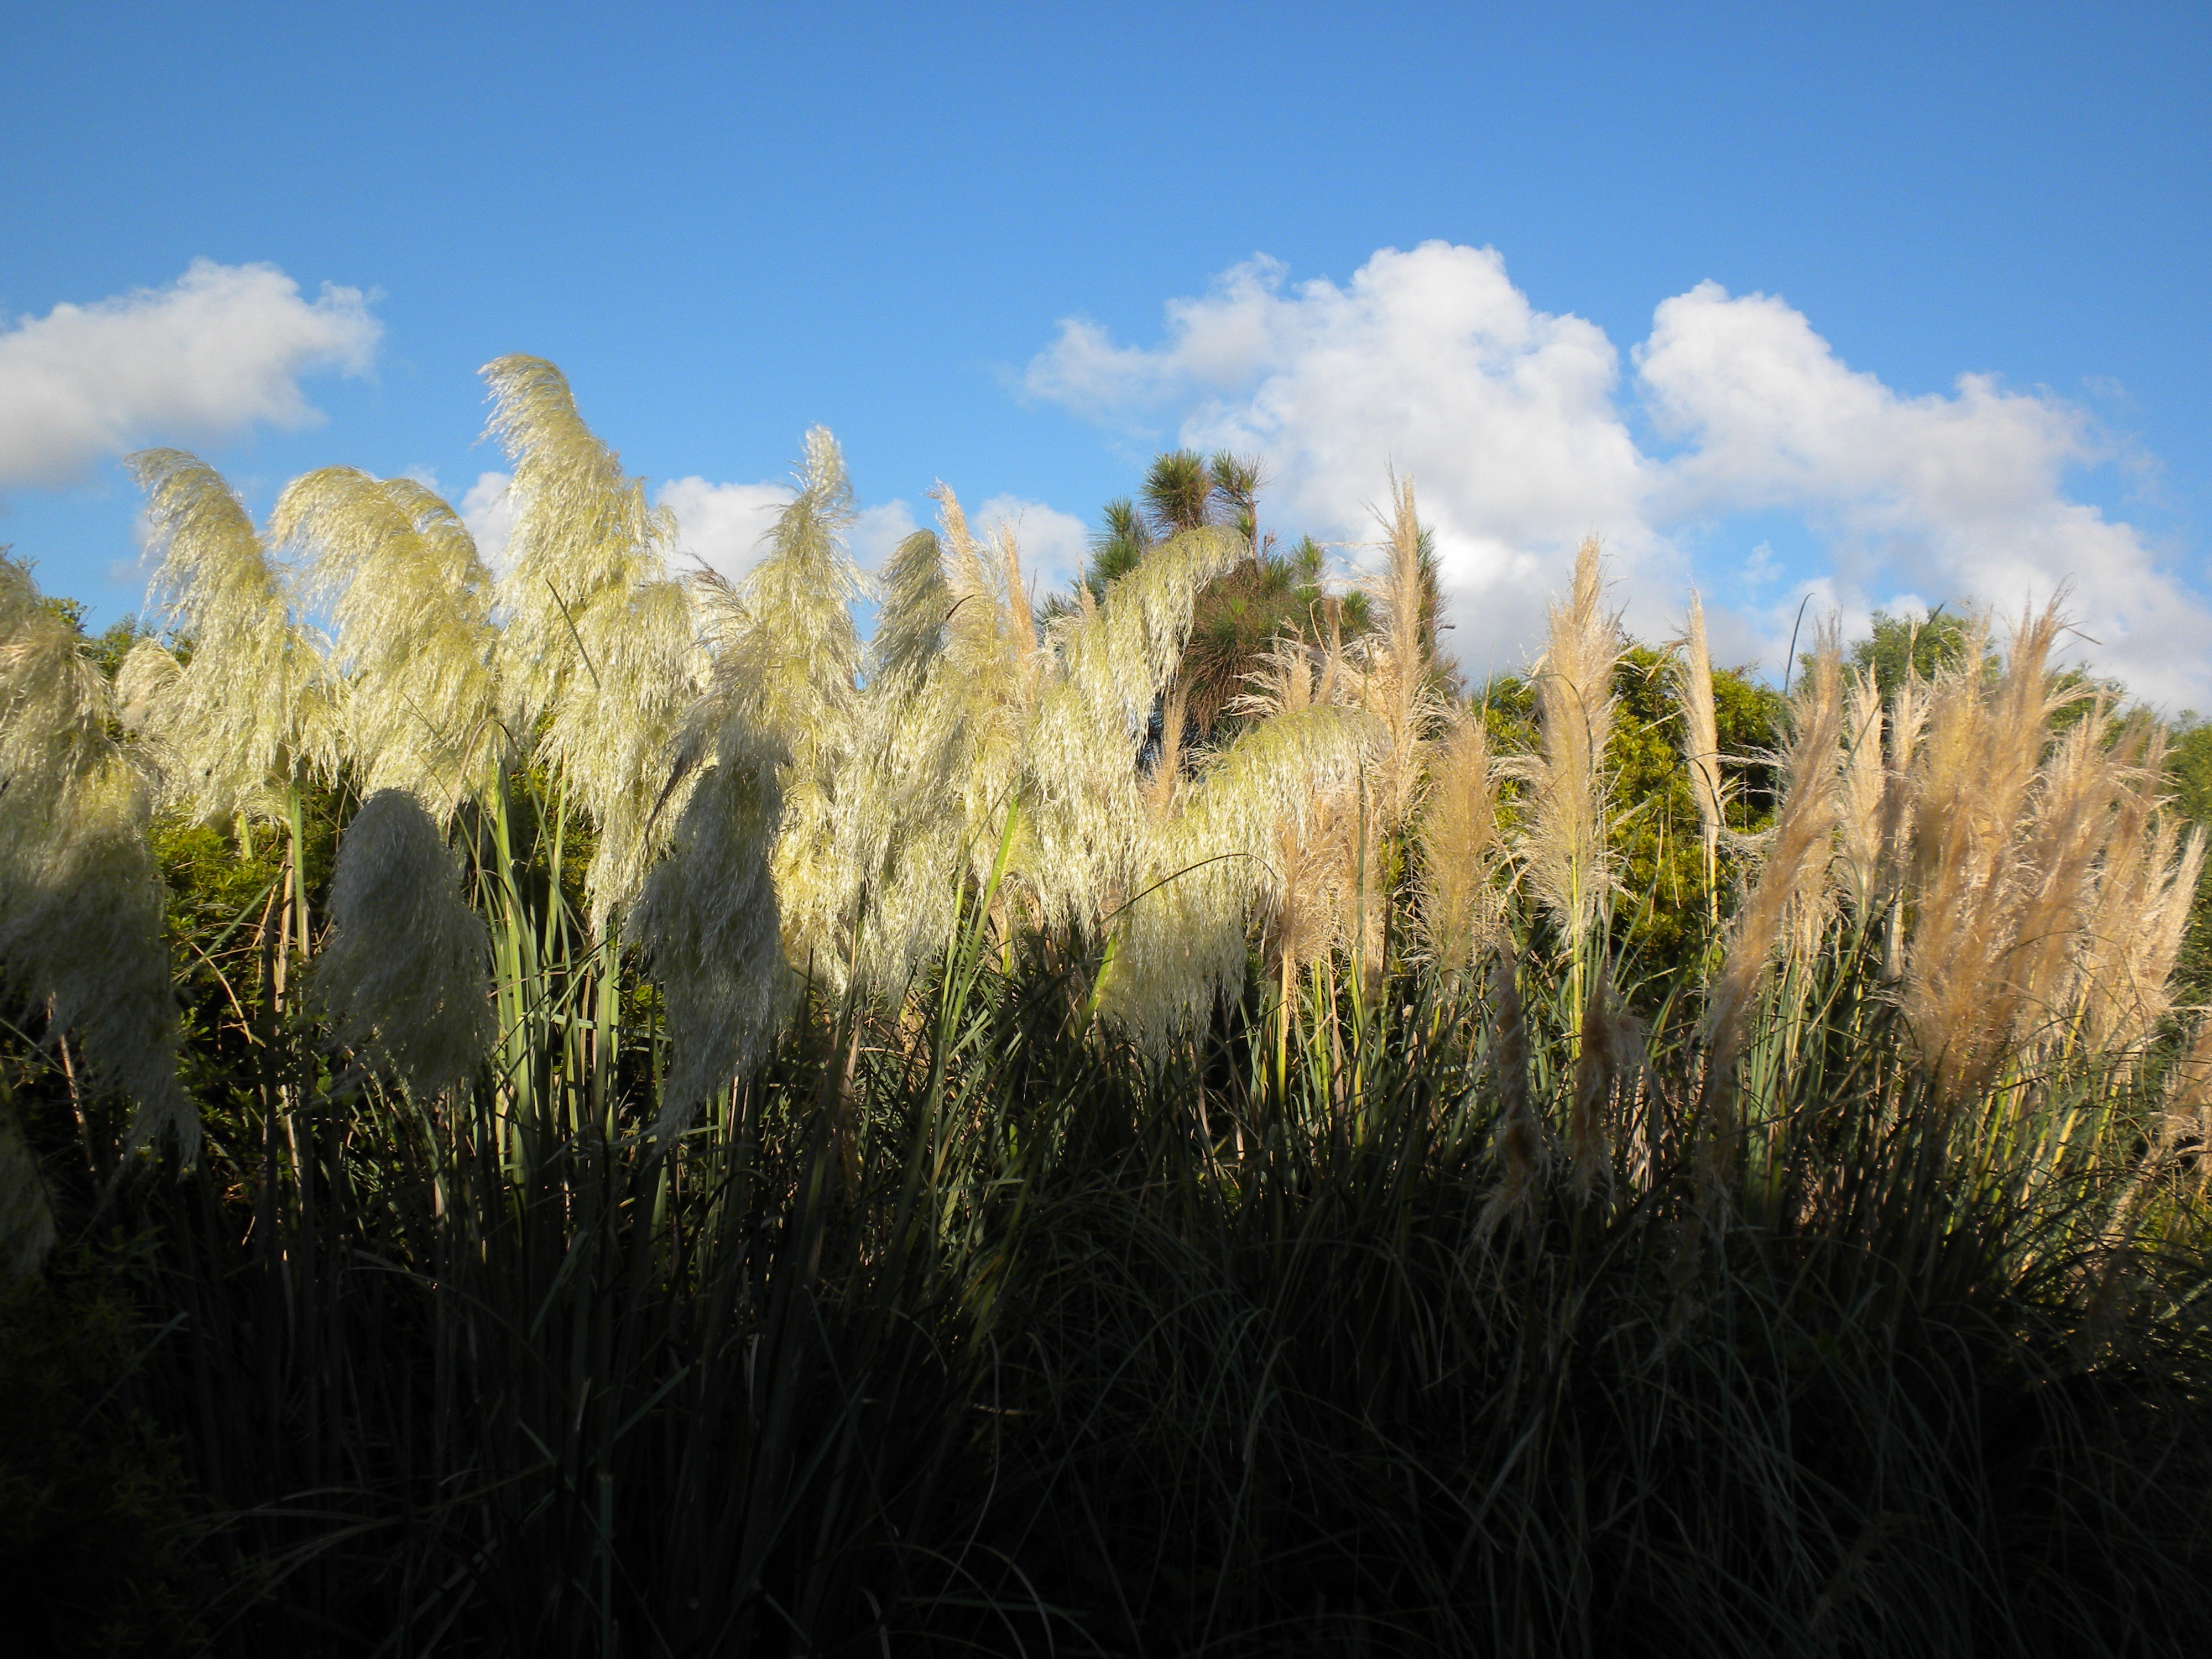
landscape, tree, nature, grass, outdoor, cloud, growth, plant, sky, field, meadow, prairie, sunlight, flower, summer, crop, natural, agriculture, flora, outdoors, grassland, ecosystem, rural area, flowering plant, natural environment, grass family, land plant, phragmites, arecales